Jeremy Bullins

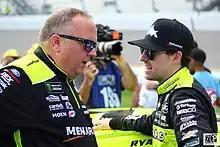
Bullins (left) and Ryan Blaney talking on pit road before the 2019 Daytona 500

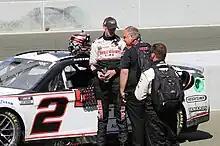
Bullins (in middle) and Austin Cindric (on left) talking on pit road after the 2022 Toyota/Save Mart 350 at Sonoma

Bullins returned to the Wood Brothers team in 2015. Now only a part-time team, the No. 21 car was driven by Blaney starting that year, replacing Trevor Bayne, who moved to Roush Fenway Racing to replace the departing Carl Edwards as a full-time driver on that team. WBR also switched from a Roush alliance to a Penske alliance starting in 2015, which is why Bullins was able to work for the team as he was still part of the Penske family. He had previously made his Cup Series crew chiefing debut on Penske's part time No. 12 car when Blaney drove it in his first two Cup races at Kansas and Talladega.